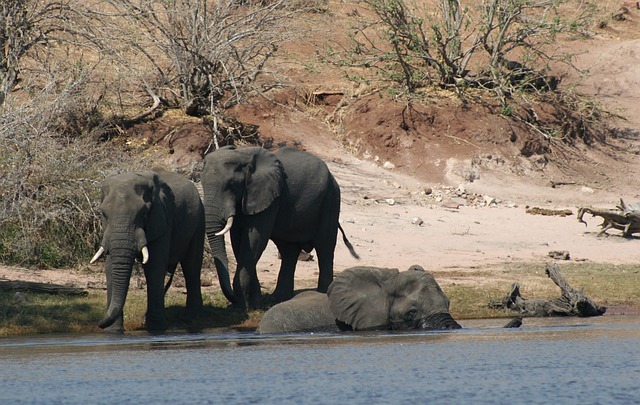
Label: elefante